Collège Calvin

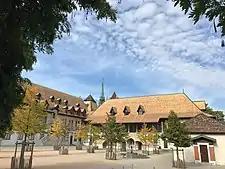
The Collège Calvin in 2017

The Collège Calvin, formerly the Collège de Genève, is the oldest public secondary school in Geneva, Switzerland. It was founded in 1559 by John Calvin.